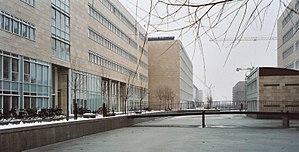
L'université de Copenhague est la plus ancienne et la plus grande institution d'enseignement et de recherche du Danemark avec près de 35 000 étudiants dont une majorité de femmes et plus de 9 000 employés. L'université a plusieurs campus situés à Copenhague et aux environs. La plupart des cours sont dispensés en danois ; cependant, de plus en plus de cours sont offerts en anglais et quelque peu en allemand. L'université de Copenhague est membre de l'Alliance Internationale des Universités de Recherche. C'est l'une des meilleures universités d'Europe : selon le Classement académique des universités mondiales par l'université Jiao Tong de Shanghai, elle est la 8ᵉ meilleure université d'Europe et la 45ᵉ mondiale.